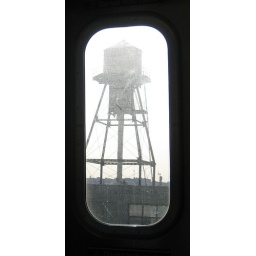
watertower in train window